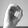
ASL letter: O